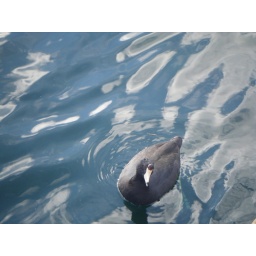
A duck (Anatinae) in a lake in Orange County, California